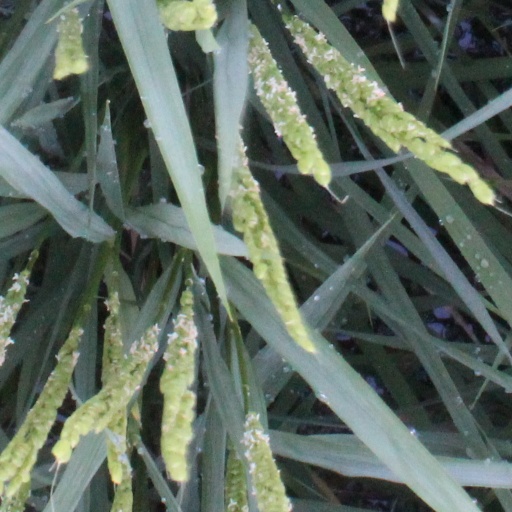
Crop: rice